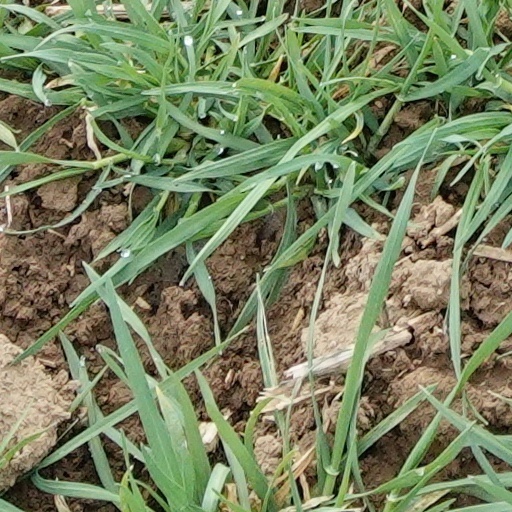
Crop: wheat